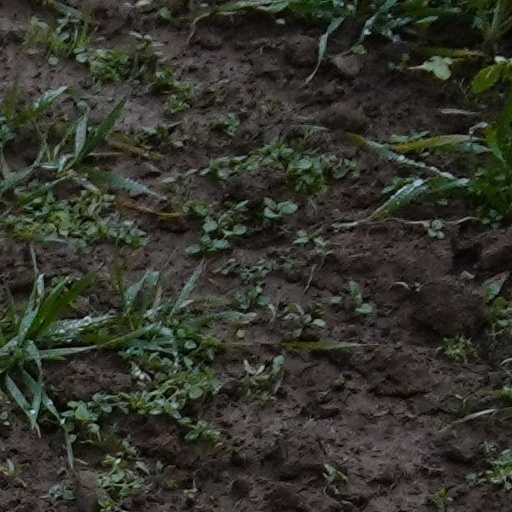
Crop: wheat